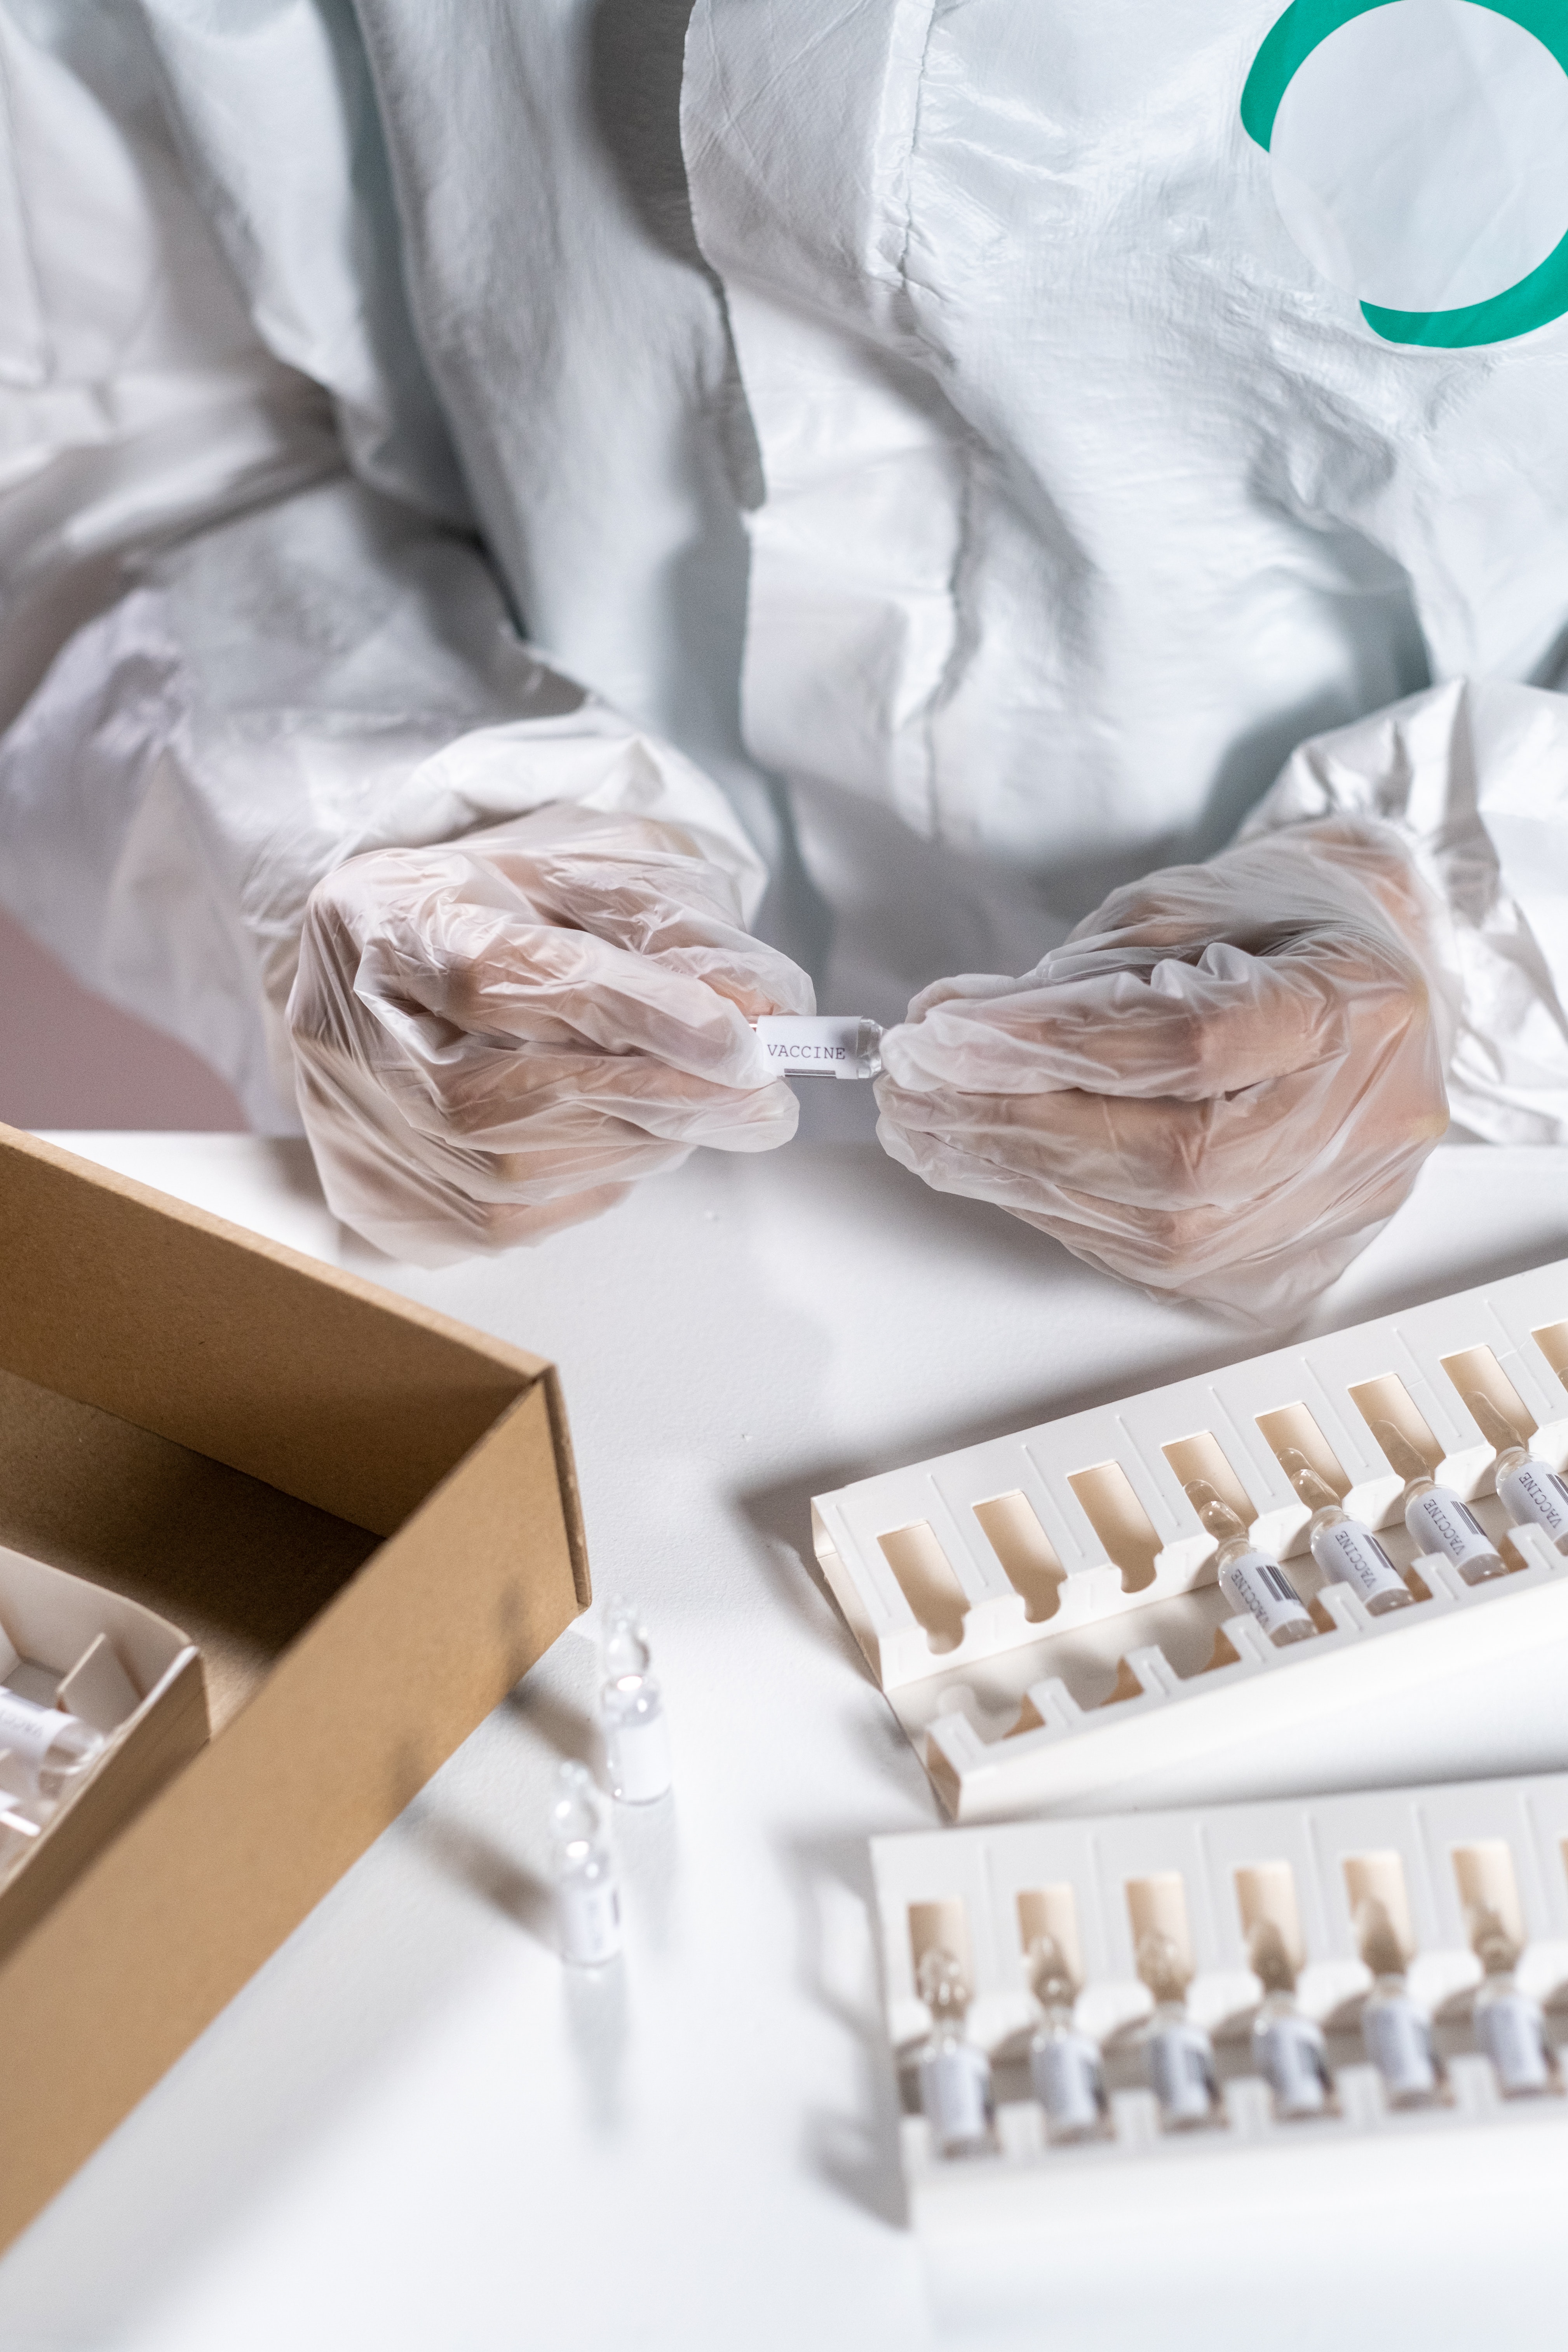
vaccine, wood, textile, sleeve, dress shirt, font, engineering, hardwood, brick, pattern, room, linens, wrist, metal, flooring, paper